Sioux Falls, South Dakota

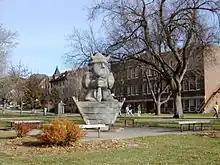
Augustana University's mascot, Ole, with the Administration Building, East Hall, and Old Main visible in the background

The Washington Pavilion contains the Kirby Science Discovery Center, as well as two performing arts centers that host several Broadway productions and operas. The South Dakota Symphony's home hosts dance groups as well as smaller theater and choral events. The Visual Arts Center, also part of the Pavilion complex, hosts six galleries of changing exhibits, all free of charge. The Wells Fargo Cinedome is a multi-format dome theater that plays several films each month. The Cinedome also hosts the Sweetman Planetarium, which presents at least one show every day.